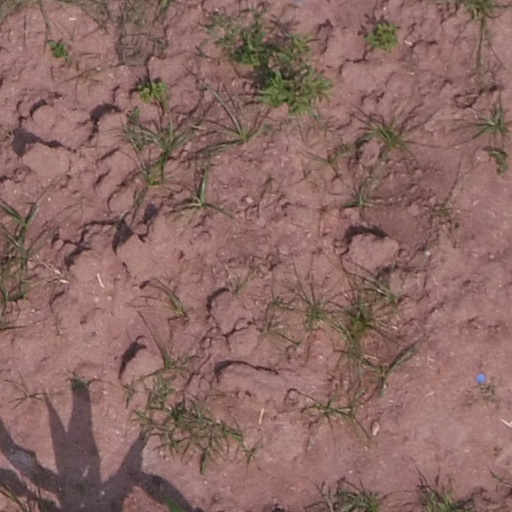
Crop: maize; corn